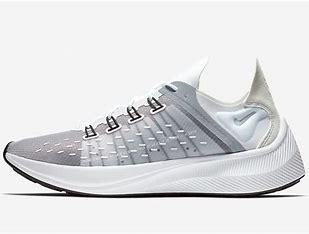
Brand: Nike
Model: Exp X14